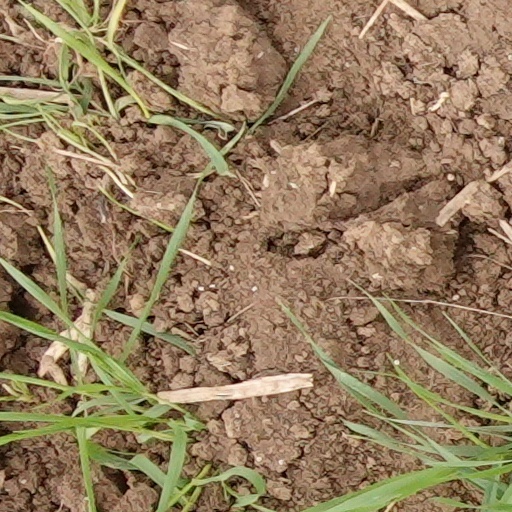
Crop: wheat